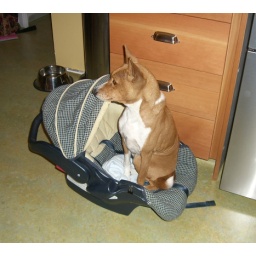
but she likes to sit in car seats